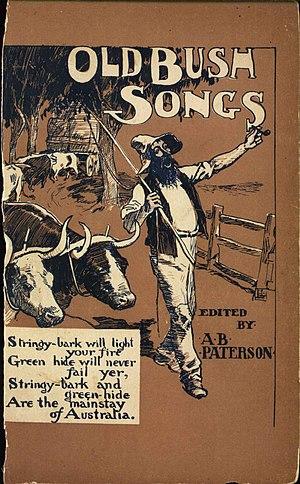
La culture de l'Australie moderne est une culture occidentale métissée de plusieurs autres. D'origine essentiellement anglo-celte modifiée par la vie de ses premiers colons, l'immigration multi-ethnique due aux ruées vers l'or des années 1850, l'arrivée de nouveaux immigrants après la Seconde Guerre mondiale et, plus récemment, la culture américaine, elle est aussi influencée par la culture de ses Aborigènes dont le temps du rêve est le thème central. On y ajoutera les influences de l'environnement australien si particulier, de l'isolement géographique par rapport aux nations occidentales et de la proximité de l'Asie.
La musique folk australienne est la musique traditionnelle issue d'une variété de cultures d'immigrants et d'habitants d'origine australienne.
"L'Australie a une longue tradition de musique country et la Musique country australienne s'est développée selon un schéma différent de celui des États-Unis, car influencée par les ballades folkloriques celtiques et la tradition des ballades ""Bush"" des poètes australiens.